Chica Xavier

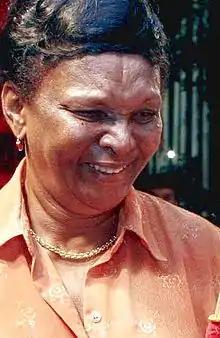
Xavier in 2010

Francisca Xavier Queiroz de Jesus (22 January 1932 – 8 August 2020), known professionally as Chica Xavier, was a Brazilian actress and producer. Xavier worked in stage, film, and television. She was known primarily for her work in Rede Globo's telenovelas, but was active in stage for 60 years. Xavier was born in Salvador, Bahia. She was married to actor Clementino Kelé.